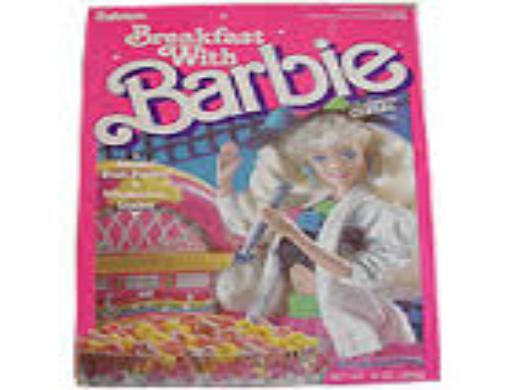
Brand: Breakfast with Barbie
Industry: Food